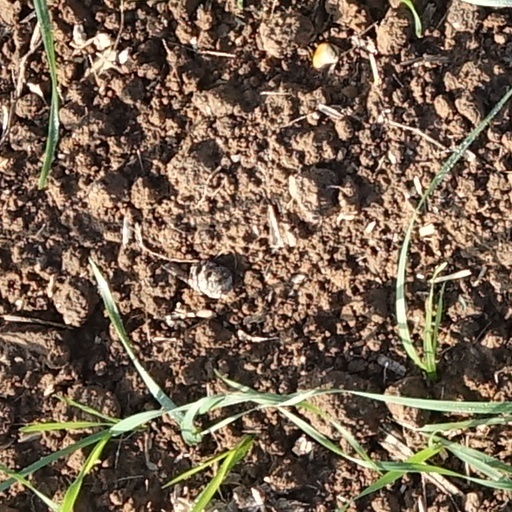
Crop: wheat